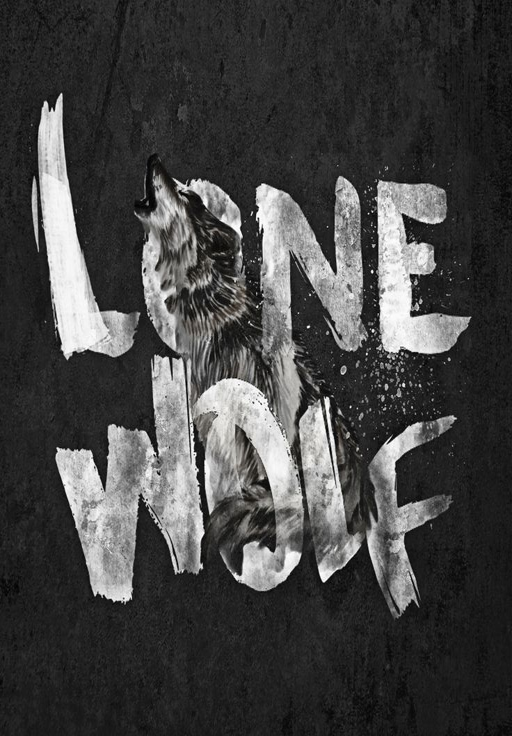
digital art selected for the #